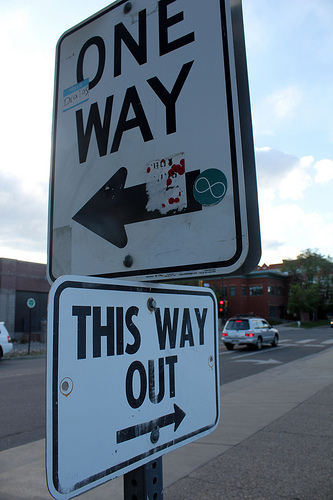
question: 画像に矢印の書いてある標識はいくつありますか
answer: ２つ

question: 画像に写っている矢印のある標識で一番多くを占めている色は何色ですか
answer: 白

question: 画像に矢印の書いてある標識のうち一番上にあるものの一行目に書かれている単語は何ですか
answer: ＯＮＥ

question: 画像に矢印の書いてある標識のうち一番上にあるものの二行目に書かれている単語は何ですか
answer: ＷＡＹ

question: 画像に矢印の書いてある標識のうち一番下にあるものの一行目の最初に書かれている単語は何ですか
answer: ＴＨＩＳ

question: 画像に矢印の書いてある標識のうち一番下にあるものの一行目の質問5の答えのあとに書かれている単語は何ですか
answer: ＷＡＹ

question: 画像に矢印の書いてある標識のうち一番下にあるものの二行目に書かれている単語は何ですか
answer: ＯＵＴ

question: 画像が写された時の天気はどうですか
answer: 雲の間から青空が見える程度の晴れ